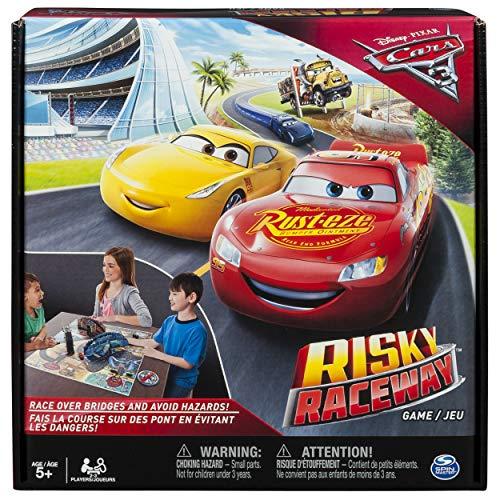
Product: Spin Master Games - Cars 3 - Risky Raceway - Board Game
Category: Toys & Games | Games & Accessories | Board Games
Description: Cars 3 Risky Raceway is for 2-3 players ages 5+.
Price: $13.52
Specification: ProductDimensions:2x10.5x10.5inches|ItemWeight:1pounds|ShippingWeight:1.5pounds(Viewshippingratesandpolicies)|DomesticShipping:ItemcanbeshippedwithinU.S.|InternationalShipping:ThisitemcanbeshippedtoselectcountriesoutsideoftheU.S.LearnMore|ASIN:B01LXUWHXB|Itemmodelnumber:6037207.0|Manufacturerrecommendedage:4-6years